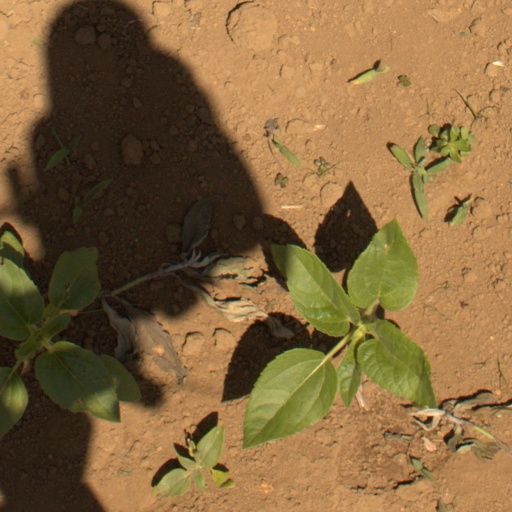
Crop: Jerusalem artichoke